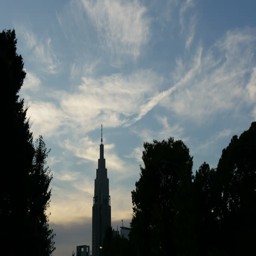
4k time lapse of sunset clouds drifting over the skies